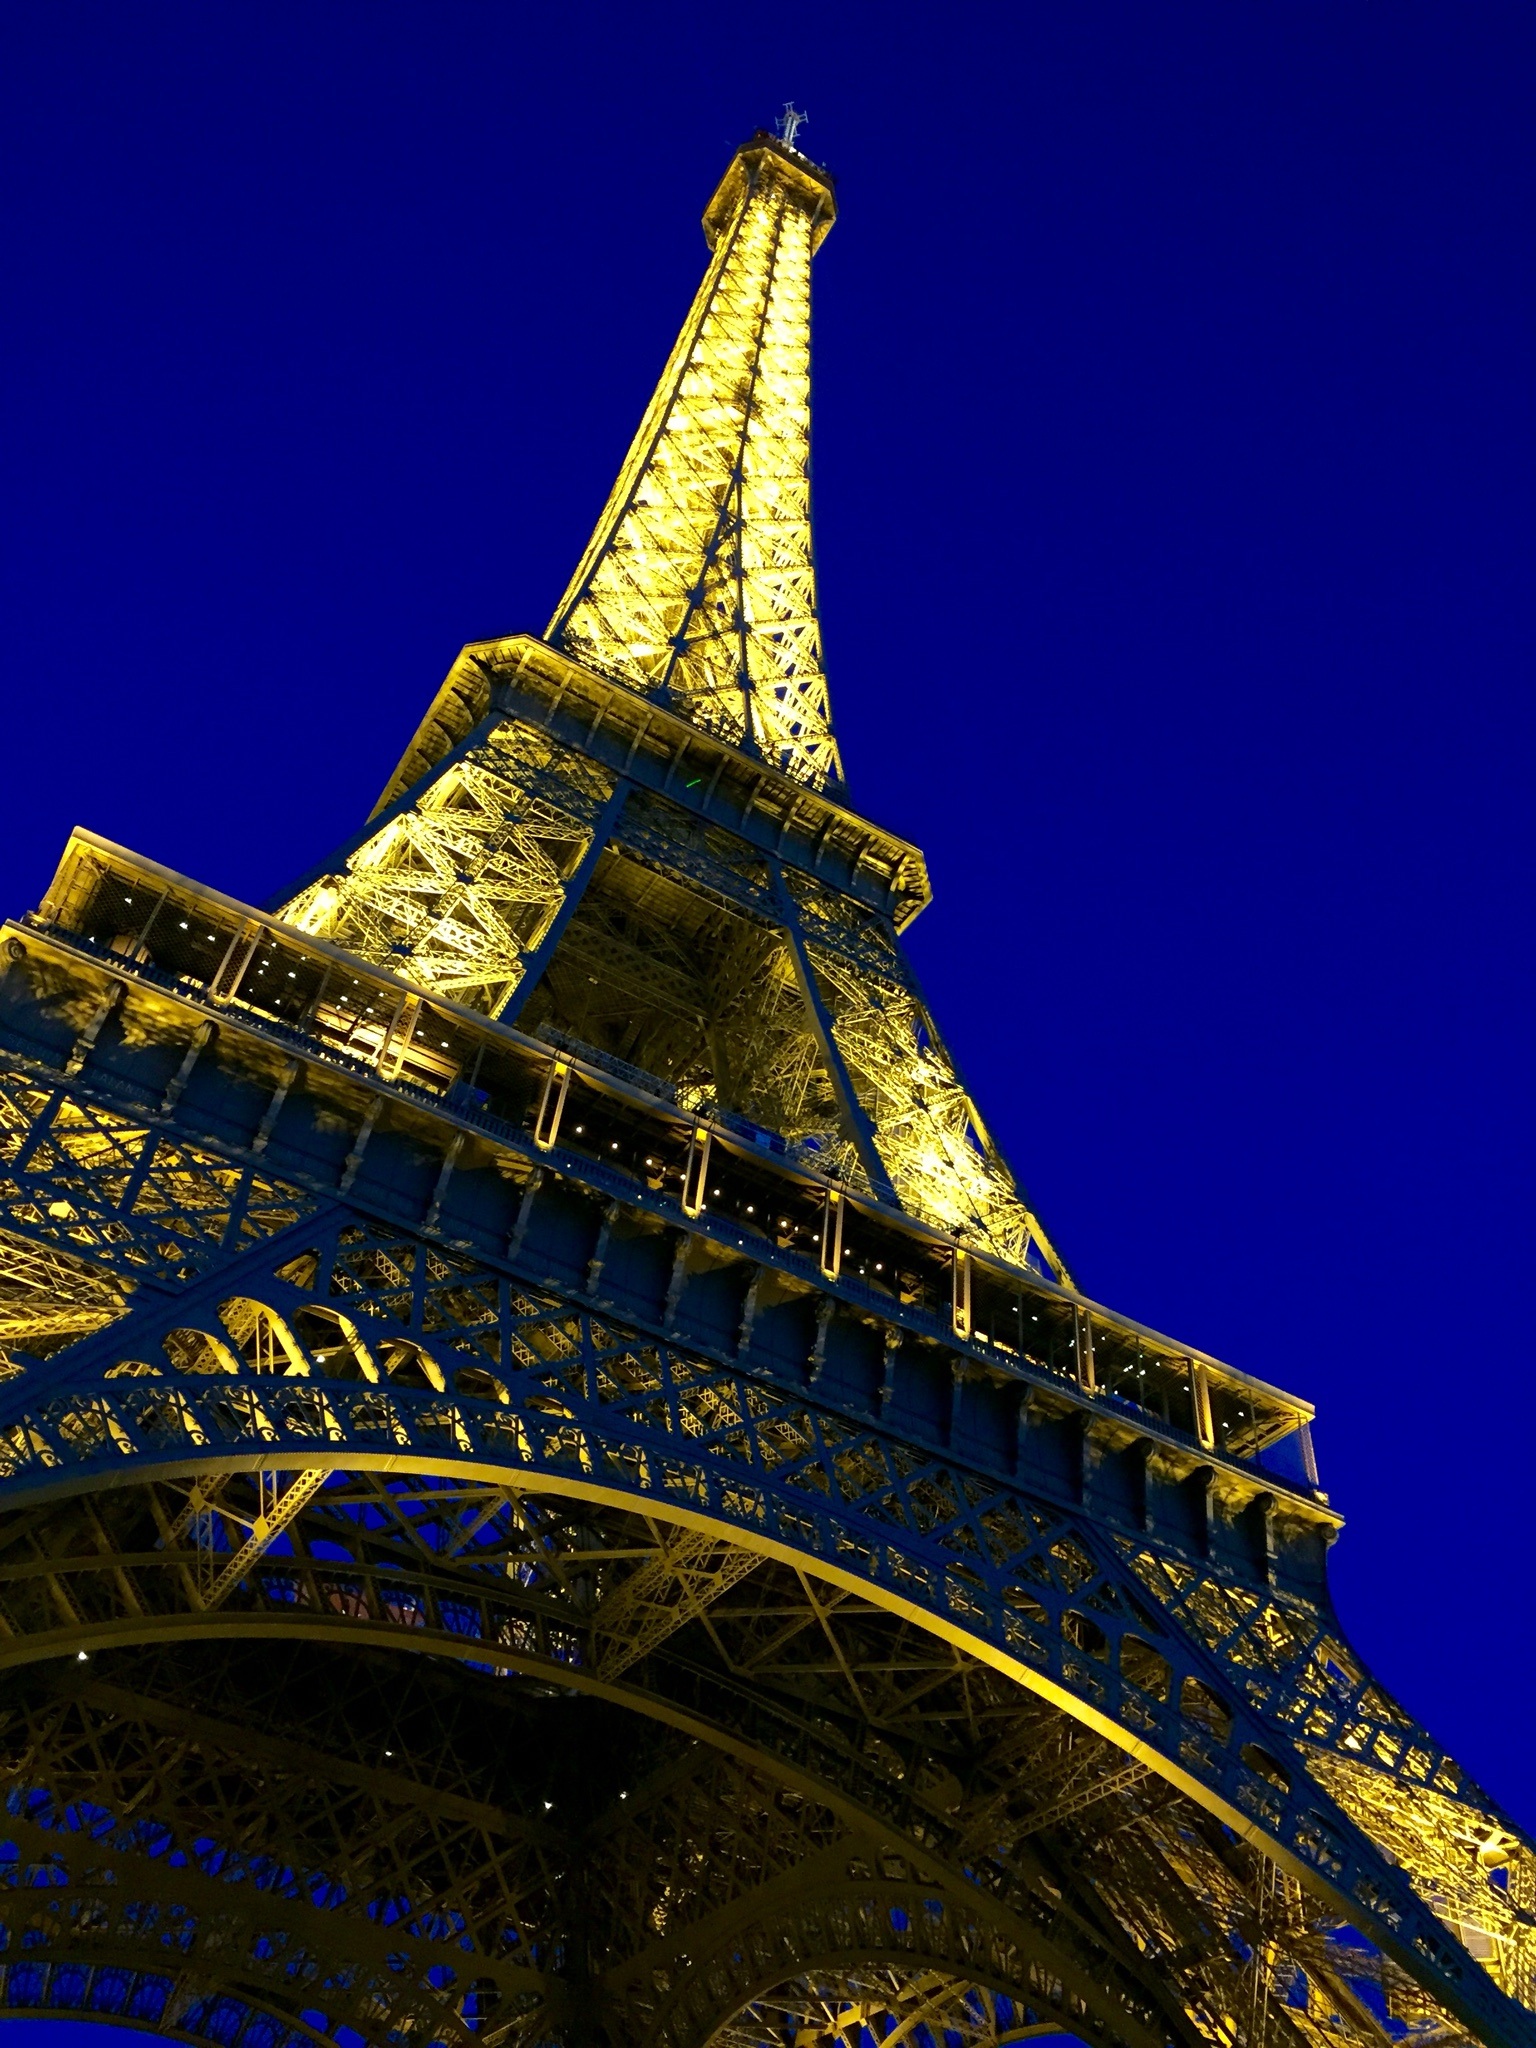
night, cityscape, tower, landmark, place of worship, spire, pagoda, metropolis